Thermoset polymer matrix

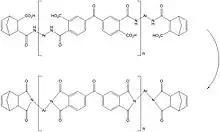
Thermoset polyimide prepolymer structure

The cut of polyimides is , highest of all thermosets, with short term exposure capabilities of . Normal operating temperatures range from cryogenic to .